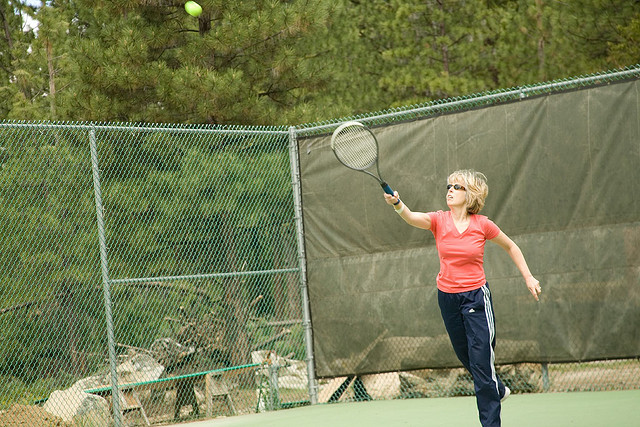
người phụ nữ đang càm vợt tennis sẵn sàng đỡ bóng